Brayden Sier

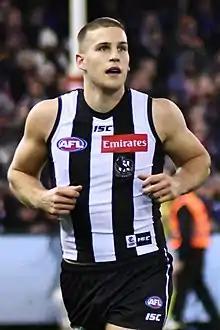
Sier playing for Collingwood in August 2018

Brayden Sier (born 12 December 1997) is a professional Australian rules footballer who last played for the Collingwood Football Club in the Australian Football League (AFL).